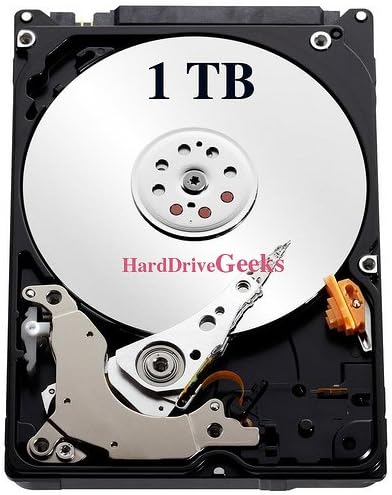
1TB Hard Drive for Dell Precision T1650 T3400 T3500 T3600 T5400 T5500 T5500N
Category: Computers
1TB Hard Drive for Dell Precision T1650 T3400 T3500 T3600 T5400 T5500 T5500N
Features: Interface: SATA, Capacity: 1000GB, RPM: 5900-7200RPM, Cache: 32MB, Size: 3.5 Inchs, 6.0Gb/s | Package Include: Major Brand 1000GB 5900-7200RPM 32MB Desktop Hard Disk Drive | This Product Has 3 Years Warranty And 30 Days Money Back Guarantee